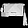
Label: Bag